Edison Awards (India)

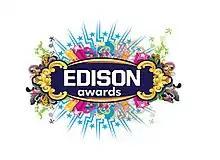
Official logo

The Edison Awards is an annual awards ceremony since 2009 for people in the Tamil film industry. It is named after the inventor of motion pictures, Sir Thomas Alva Edison. It reaches seven countries with Tamil language television, with the main broadcaster Astro in Malaysia.